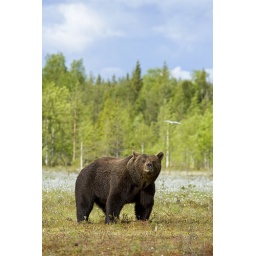
European brown bear at a swamp in springtime. Shot in wildlife, Finland.